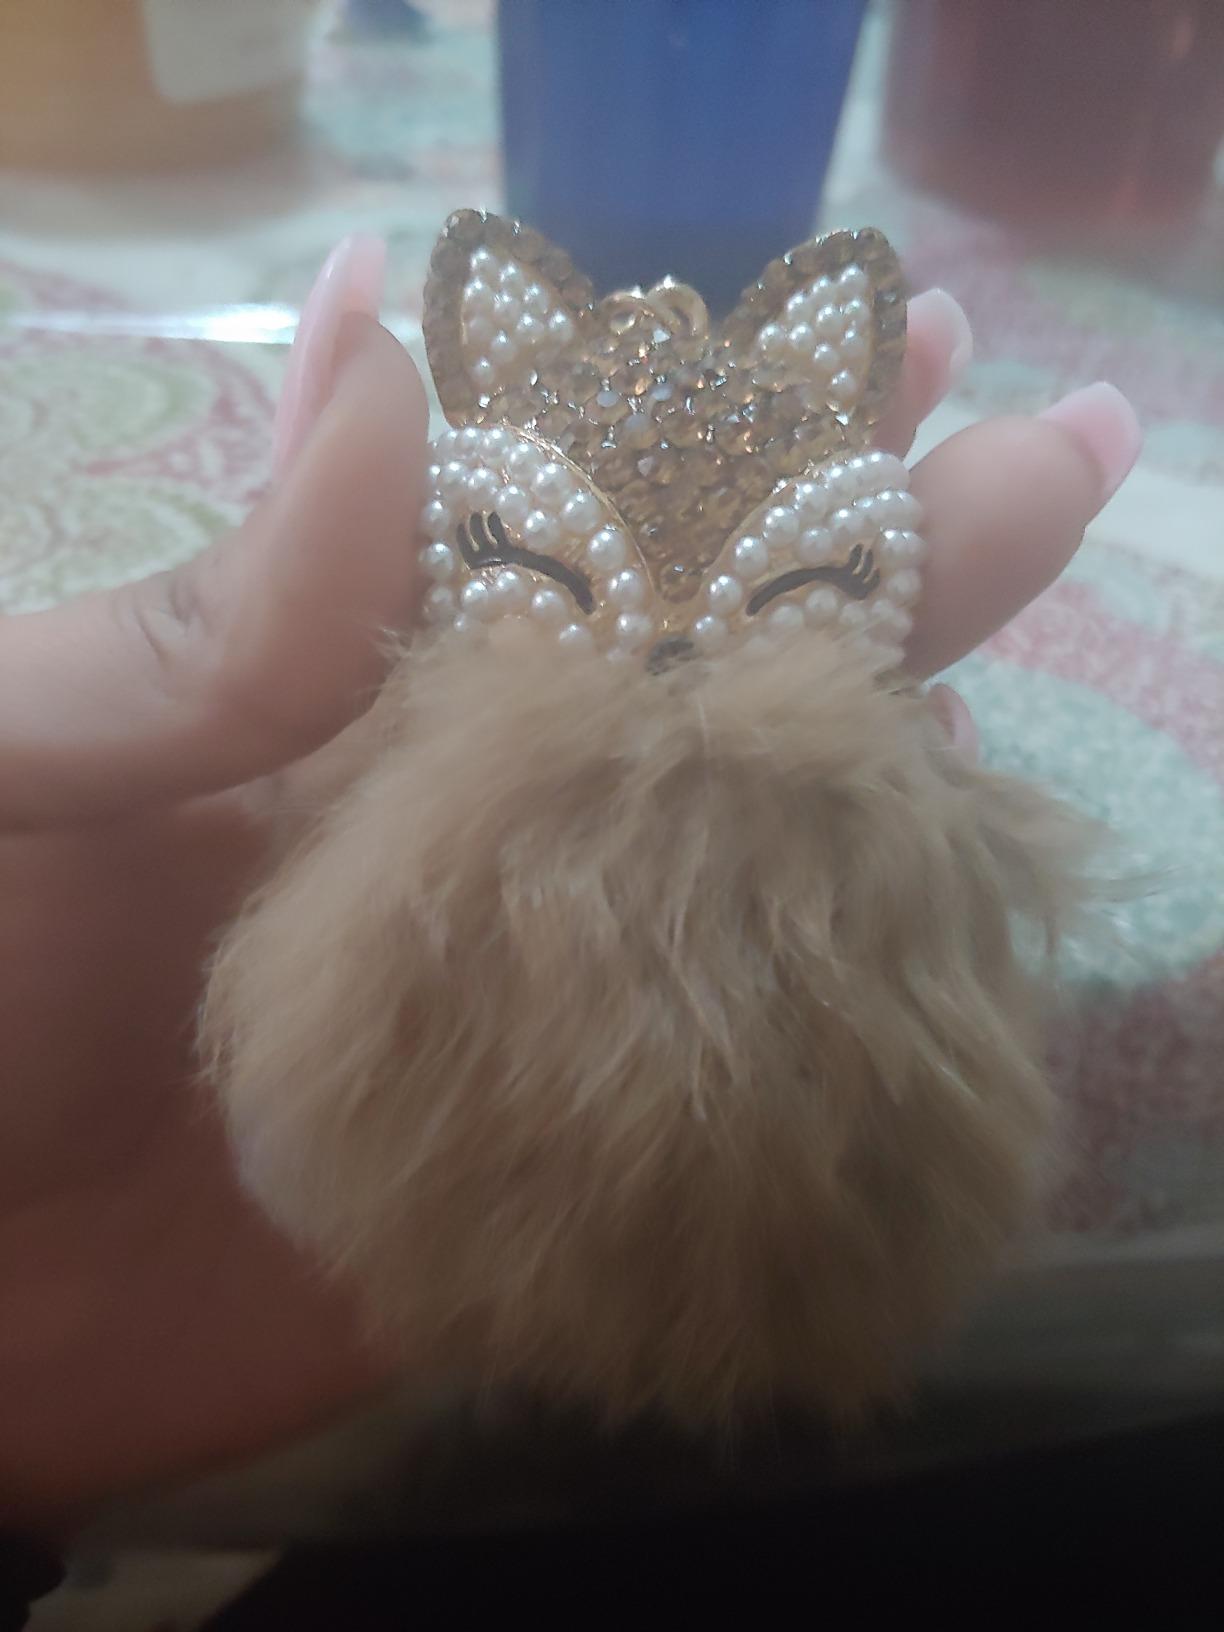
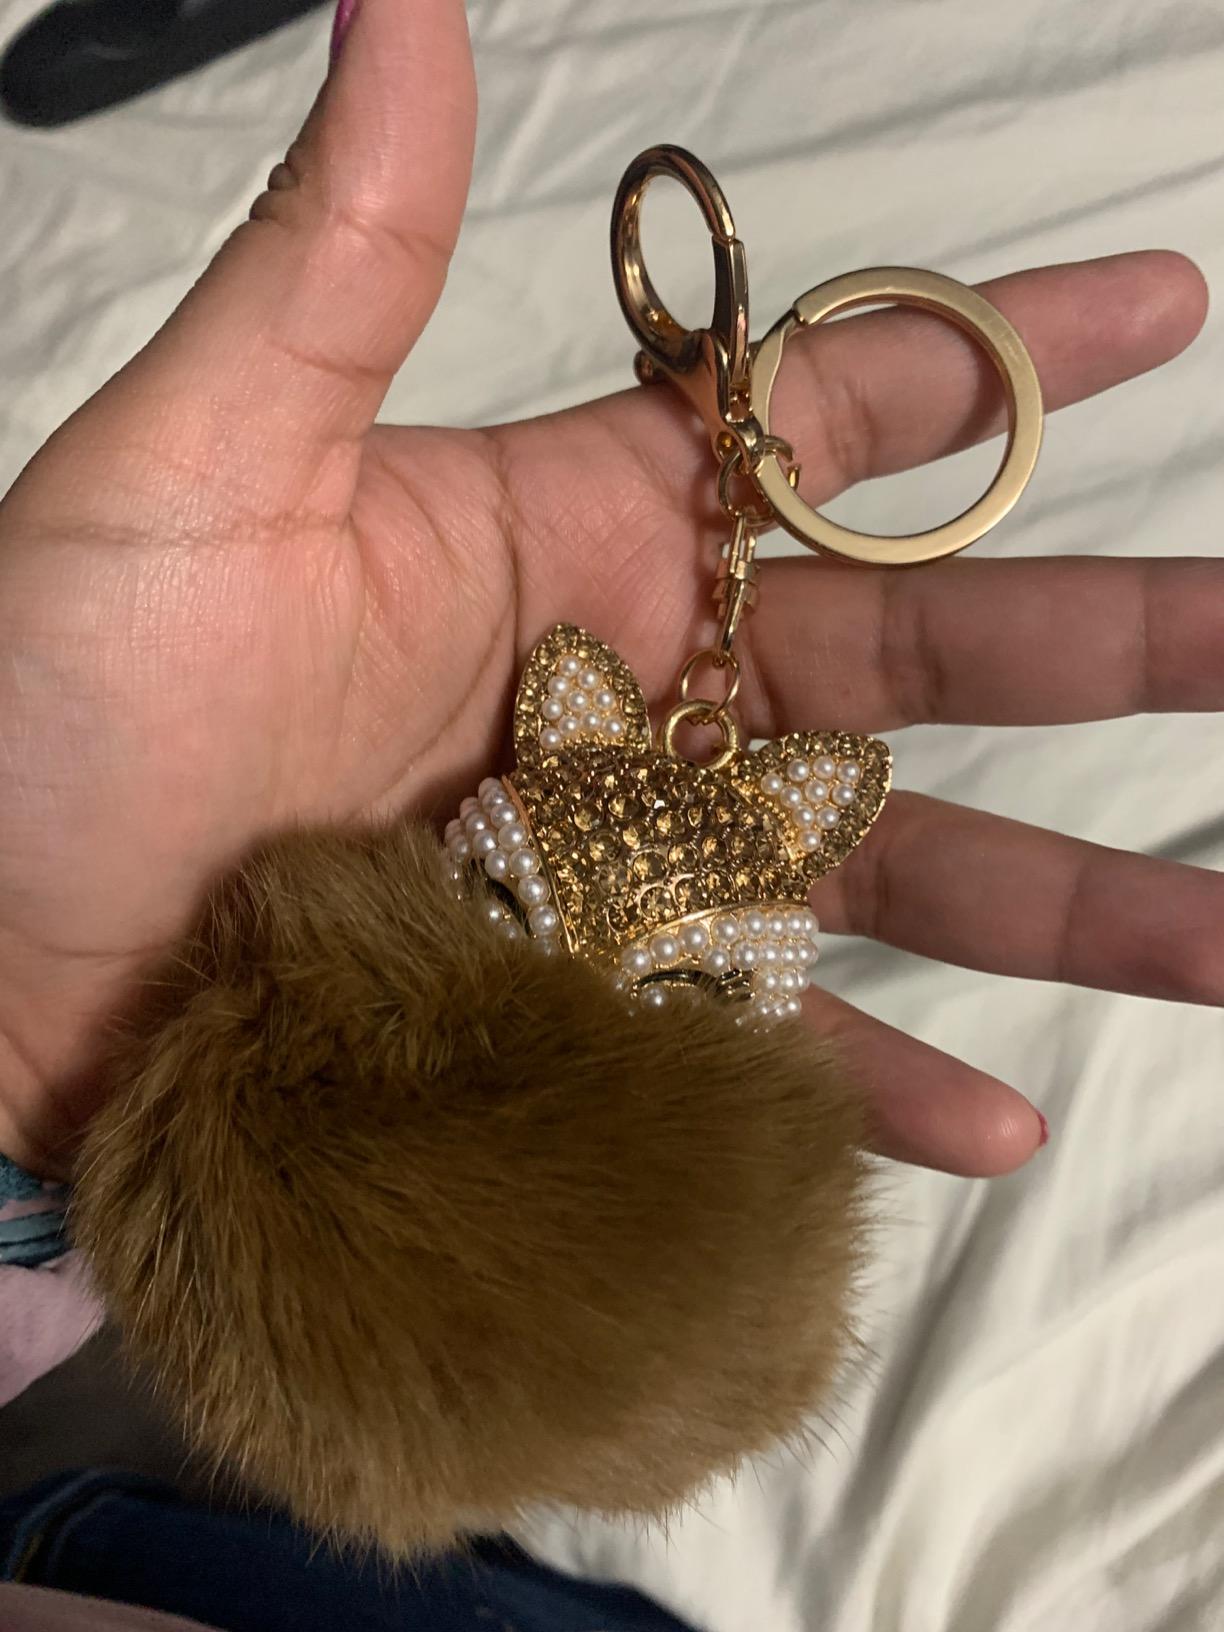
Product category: accessories_keychain
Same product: yes